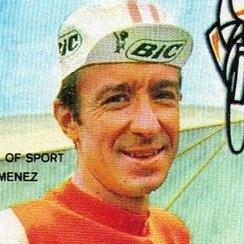
Age: 34